Kim Hughes

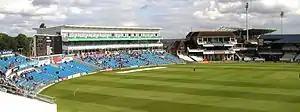
Headingley Stadium, venue for the third Test in the 1981 Ashes series

In 1981, Australia was scheduled to tour England to play for the Ashes. Before the squad was selected, Greg Chappell announced that he would not be leading the Australian team, citing business and family reasons. In his absence, the Australian Cricket Board turned to Hughes as captain. The Australian team arrived in England in May and was greeted by rain, leaving them short of needed match practice. Nevertheless, Hughes and his team unexpectedly won the preliminary One Day International series. The first Test was played at Trent Bridge in Nottingham. Australia won the low scoring and rain affected match by six wickets, after Hughes had taken the opportunity to put England into bat after winning the toss. Australia then had the best of a drawn match in the second Test at Lord's. After making a pair in this match, Ian Botham resigned his position as captain of England.